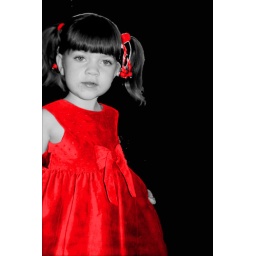
my girl in her christmas dress